Burgo de Osma Cathedral

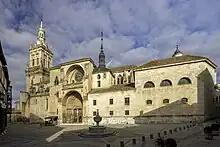
South façade and tower

The Cathedral of the Assumption of Mary is a Roman Catholic cathedral located in El Burgo de Osma, Spain. It was built in the Gothic architectural style, and was constructed on an area previously occupied by a Romanesque church. It is one of the best preserved medieval buildings in the country, and considered one of the best examples of thirteenth-century gothic architecture in Spain. The building of the church started in 1232, and was completed in 1784. The cloister is from 1512. The tower is from 1739.